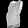
Label: Shirt